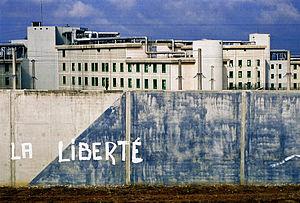
Graffiti La Liberté sur un mur de la prison de Villeneuve-lès-Maguelone, près de Montpellier (Hérault, France).
Le Comité d'action des prisonniers, fondé en France en novembre 1972 par Serge Livrozet, est une association de détenus et d'ex-détenus partisans de l'abolition des prisons.
Villeneuve-lès-Maguelone est une commune française située dans le département de l'Hérault, en périphérie de Montpellier, en région Occitanie.
Le droit de vote est reconnu comme un élément essentiel de toute démocratie moderne, et à ce titre, les détenus et les personnes condamnées ne peuvent pas en être privés sauf par la loi. Il faut distinguer néanmoins le droit de vote des détenus, suspendu dans de nombreux États, du fait de prolonger cette suspension après la purgation de la peine.
Une prison, centre de détention ou pénitencier est un lieu où sont enfermés certaines personnes condamnées appelées prisonniers. Par extension, le terme « prison » désigne également la peine d'incarcération.